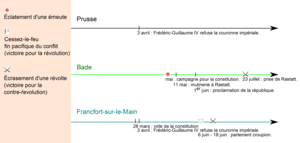
Frise chronologique de la révolution de mars en 1849, version png.
La révolution de Mars, également dénommée révolution allemande de 1848, est le Printemps des peuples germaniques. Il s'agit de l'ensemble des révolutions qui éclatent entre mars 1848 et la fin de l'été 1849 au sein de la Confédération germanique et dans les provinces et pays sous domination de l'empire d'Autriche et du royaume de Prusse.
La révolution de mars est une révolution qui se déroule dans la Confédération germanique en 1848 et 1849. Elle est associée au Printemps des peuples, un ensemble des révolutions qui éclatèrent entre mars 1848 et la fin de l'été 1849 au sein de la Confédération germanique, dans les provinces et pays sous domination de l'empire d'Autriche et du royaume de Prusse.